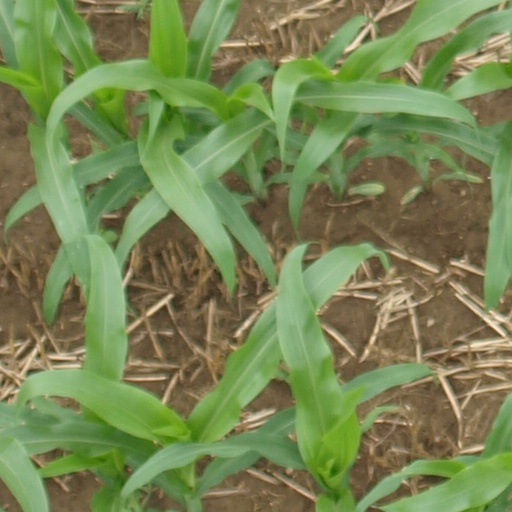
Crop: maize; corn